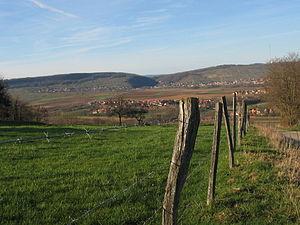
Marlenheim est une commune française située dans le département du Bas-Rhin, en région Grand Est.